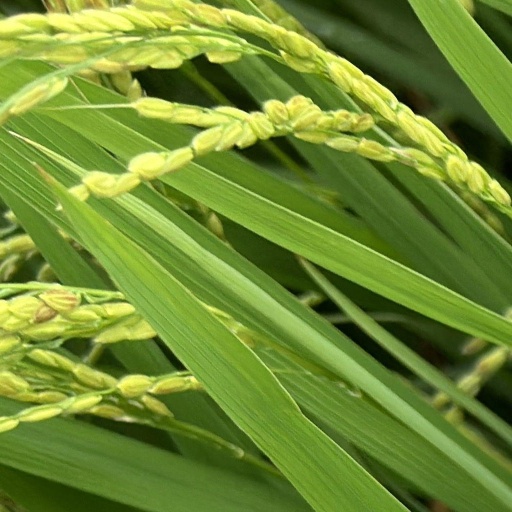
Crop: rice